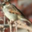
Label: bird